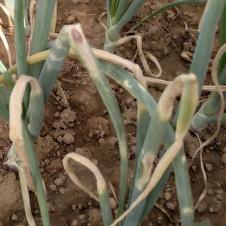
Crop: Onion
Condition: alternaria-d